Tracing (art)

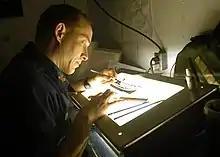
A man using a light table to trace an image.

Tracing is the act of copying an image or work of art by drawing over its lines, especially through the use of transparent overlays.